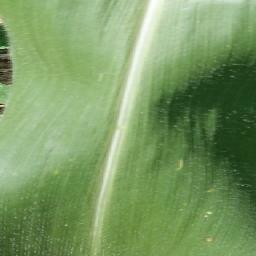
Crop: corn
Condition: (maize)_healthy